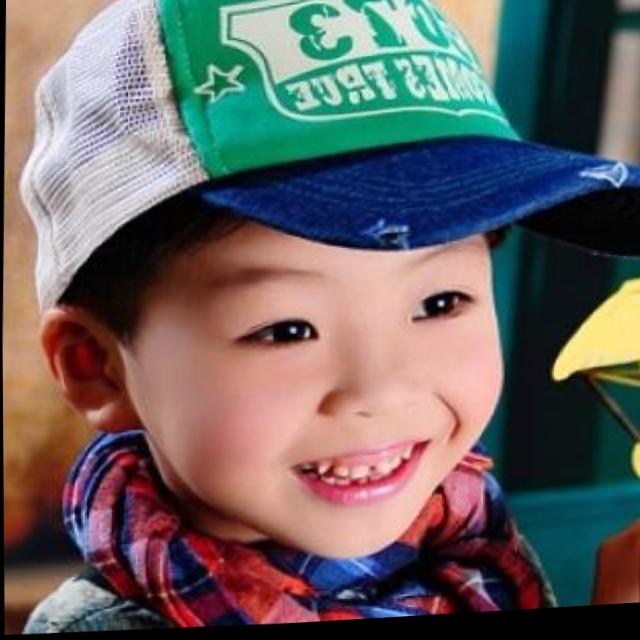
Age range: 0-12